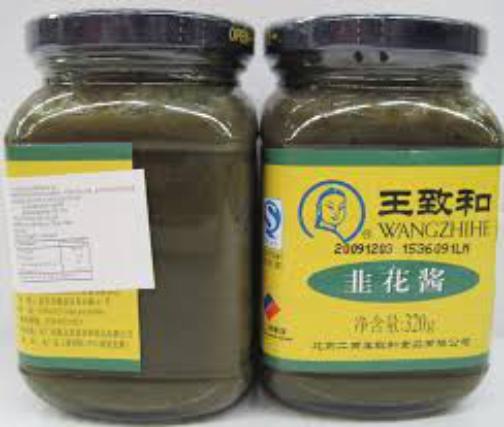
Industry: Food